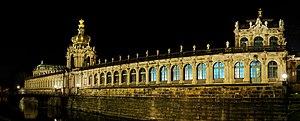
Le Zwinger à Dresde, de nuit.
Le Zwinger est un ancien lieu de détente et de festivités des rois de Saxe, aujourd'hui transformé en musée. Il se trouve à Dresde en Allemagne. Il a été construit sur l'emplacement de l'ancienne forteresse de Dresde dont le mur extérieur a été conservé. Le mot « Zwinger » désigne la partie située entre les remparts extérieur et intérieur d'une forteresse. En effet, à l'époque d'Auguste le Fort, il se trouvait à l'extérieur de la ville. Il est une des attractions majeures de la ville de Dresde, notamment parce qu'il abrite des musées des Collections nationales de Dresde comme la Gemäldegalerie Alte Meister, la Rüstkammer ou encore la Porzellansammlung.